Neil Gaiman

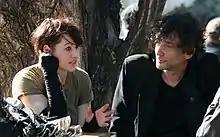
Gaiman and wife Amanda Palmer in Vienna, 2011

Gaiman was educated at several Church of England schools, including Fonthill School in East Grinstead, Ardingly College (1970–1974), and Whitgift School in Croydon (1974–1977). His father's position as a public relations official of the Church of Scientology was the cause of the seven-year-old Gaiman being forced to withdraw from Fonthill School and return to the school which he had previously attended. He lived in East Grinstead for many years, from 1965 to 1980 and again from 1984 to 1987.